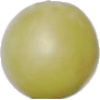
Label: Grape White 2